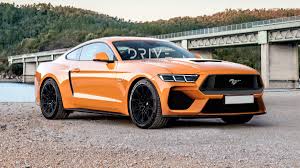
Vehicle type: Cars